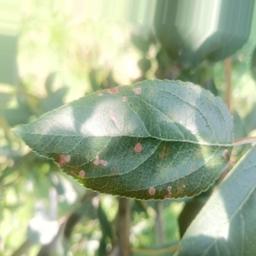
Label: Alternaria